Ciudad Guayana

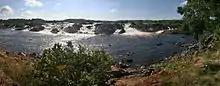
The Cachamay falls of the Caroní River

Inside the city both the Llovizna and Cachamay Parks are located displaying their picturesque waterfalls. Other local attractions are the Caroní Ecomuseum located at the Macagua Dam. Near the city from the Angosturita bridge to the San Félix port the union of the Caroní and Orinoco rivers can be seen; the different colors of the water of both rivers make a very distinct demarcation line. Taking Puerto Ordaz as a starting point, the Orinoco Delta can be visited as well as Canaima's National Park and Guri's reservoirs. Other points of interest are the colonial castles at the Orinoco riverside and the "Cerro del Elefante" (Elephant's hill) which can be reached in a 4x4 vehicle. The Castles of Guayana are located at the right side of the Orinoco River, about 35 kilometers from San Félix.